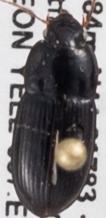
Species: Harpalus opacipennis
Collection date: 2018-07-12
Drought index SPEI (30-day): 0.662
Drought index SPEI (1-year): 2.09
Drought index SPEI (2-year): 0.992